Barbara í Gongini

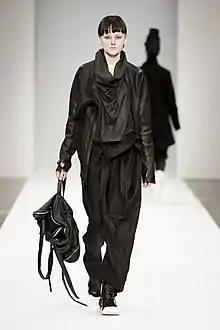
BARBARA I GONGINI AW2016 Women's Collection

Although her fashion collections integrate sustainability principles and she has been said to be 'ahead of her time when it comes to sustainability', Gongini is known for making exceptions 'if a few materials do not quite meet the standards', in order not to compromise on design.